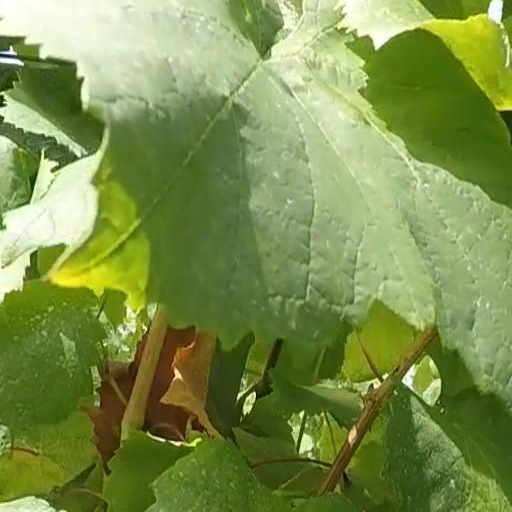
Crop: grape